Steam turbine

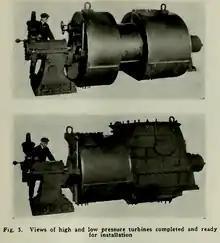
High and low pressure turbines for

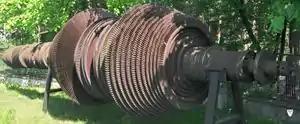
Parsons turbine from the 1928 Polish destroyer

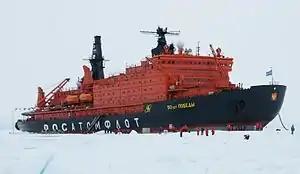
, a nuclear icebreaker with nuclear-turbo-electric propulsion

In steamships, advantages of steam turbines over reciprocating engines are smaller size, lower maintenance, lighter weight, and lower vibration. A steam turbine is efficient only when operating in the thousands of RPM, while the most effective propeller designs are for speeds less than 300 RPM; consequently, precise (thus expensive) reduction gears are usually required, although numerous early ships through World War I, such as "Turbinia", had direct drive from the steam turbines to the propeller shafts. Another alternative is turbo-electric transmission, in which an electrical generator run by the high-speed turbine is used to run one or more slow-speed electric motors connected to the propeller shafts; precision gear cutting may be a production bottleneck during wartime. Turbo-electric drive was most used in large US warships designed during World War I and in some fast liners, and was used in some troop transports and mass-production destroyer escorts in World War II.